Beagle

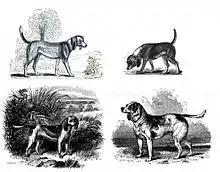
Early images of the Beagle (clockwise from top left): 1833, 1835, Stonehenge's Medium (1859, reusing Youatt's 1852 "Beagle" image) and Dwarf Beagle (1859).

Although credited with the development of the modern breed, Honeywood concentrated on producing dogs for hunting and it was left to Thomas Johnson to refine the breeding to produce dogs that were both attractive and capable hunters. Two strains were developed: the rough-coated and smooth-coated varieties. The rough-coated beagle survived until the beginning of the 20th century, and there were even records of one making an appearance at a dog show as late as 1969, but this variety is now extinct, having probably been absorbed into the standard beagle bloodline.